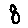
Label: 8